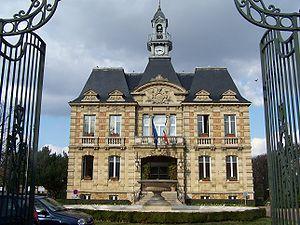
Mairie du Vésinet, Yvelines, France
Le Vésinet est une commune française située à l'est du département des Yvelines en région Île-de-France.
Louis Gilbert né le 9 mai 1831 à Angers et mort le 28 avril 1904 à Paris est un architecte français.